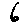
Label: 6